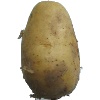
Label: white_potato